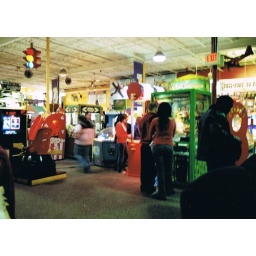
If only that girl hadn't been walking in the background.